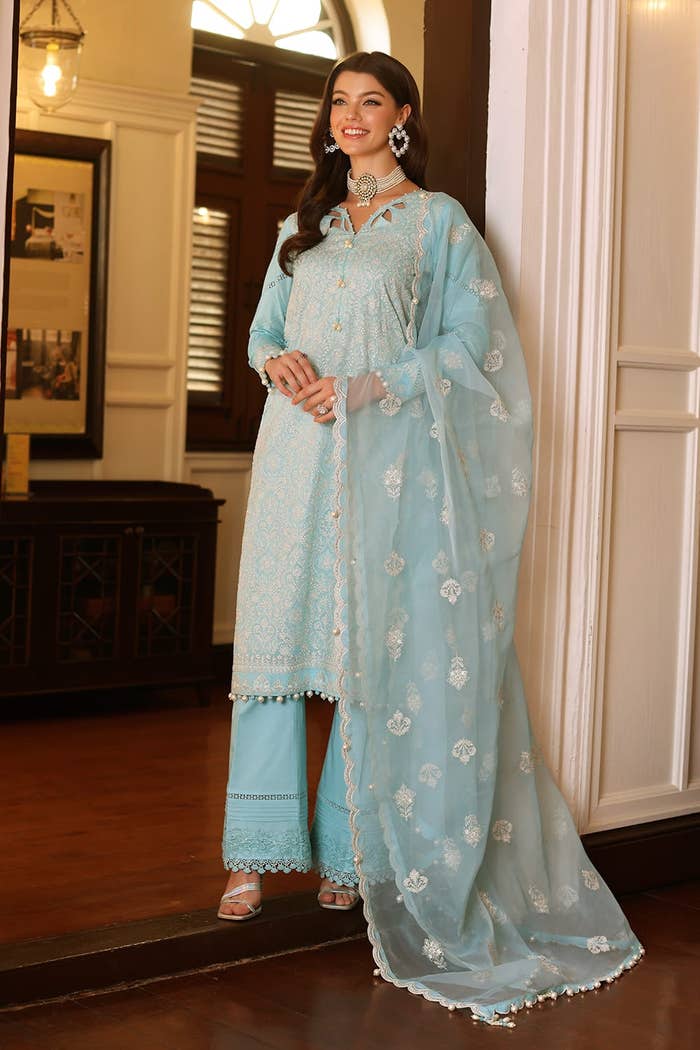
blue embroidered chiffon suit